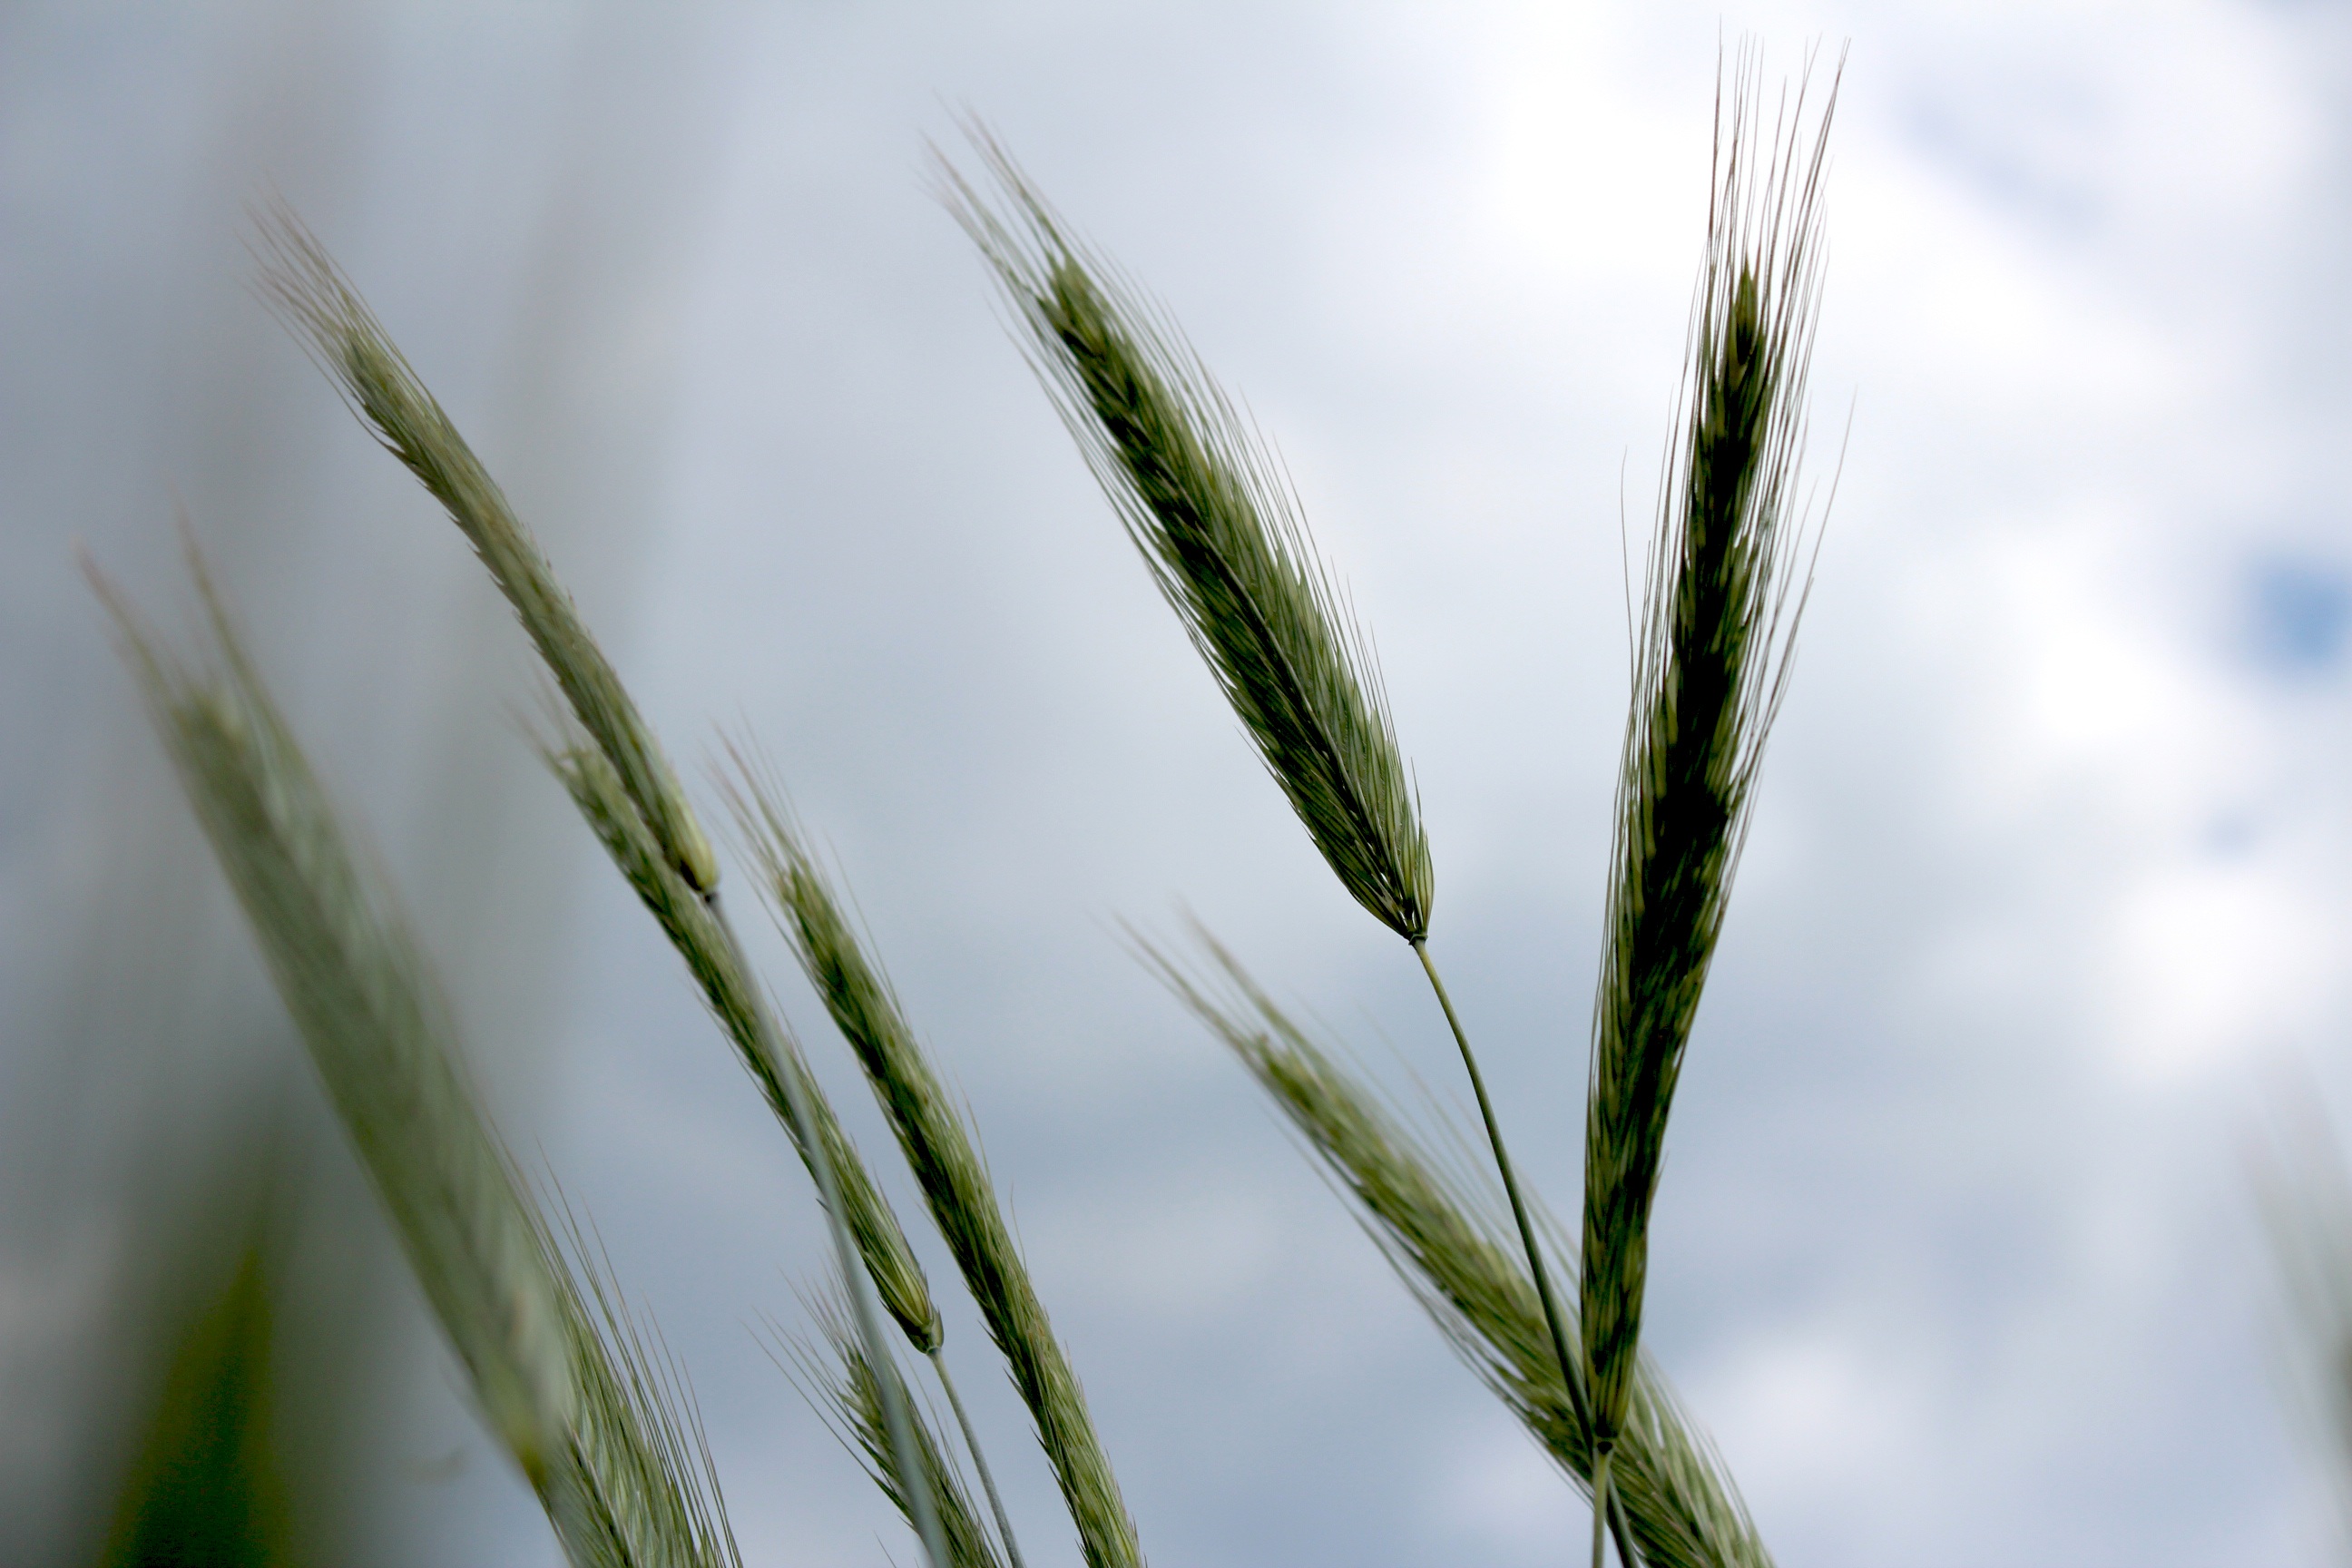
nature, grass, branch, plant, sky, field, meadow, wheat, prairie, countryside, leaf, flower, food, green, crop, botany, flora, close up, outdoors, clouds, grassland, rye, cane, macro photography, flowering plant, in the summer time, summer day, grass family, plant stem, land plant, phragmites, colo